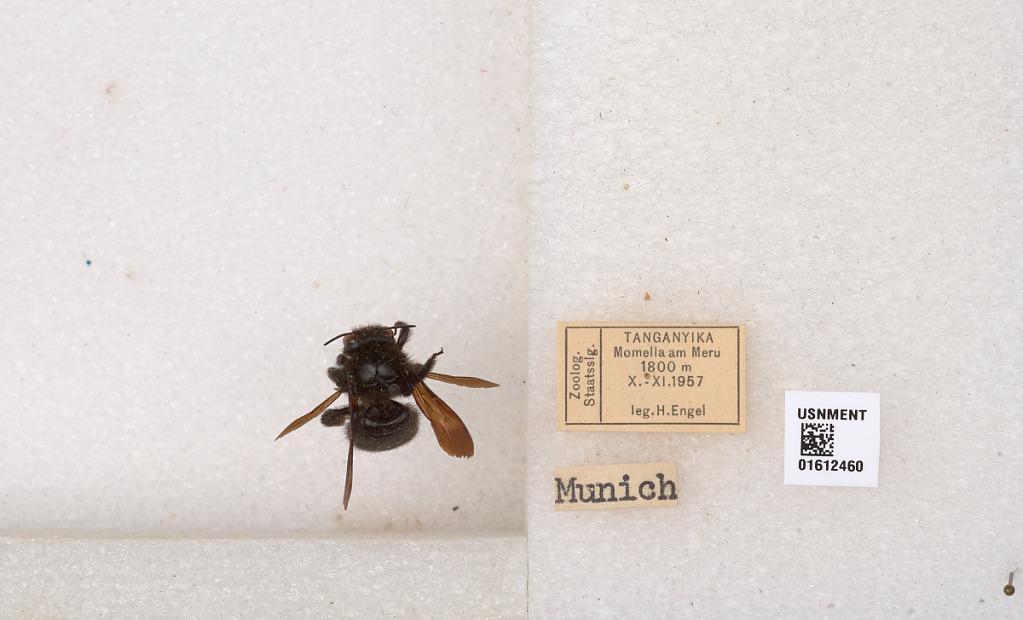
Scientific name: Xylocopa
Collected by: H. Engel
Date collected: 1957-10-1
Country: Tanzania
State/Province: Arusha
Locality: Momella am Meru